Lawrence & Foulks

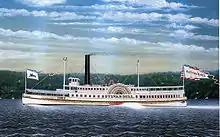
The "remarkably handsome" ferry "Sylvan Dell", built by Lawrence & Foulks in 1872

The long postwar slump finally ended in 1871, as shipowners began to return to U.S. shipyards to replace their ageing fleets. In April 1871, after almost twenty years at Williamsburg, Lawrence & Foulks relocated their shipyard to the foot of Noble Street, Greenpoint, on the site of E. S. Whitlock's former shipyard, who like many others had retired from the business after the war. The shipyard had a frontage of along the river and on land.